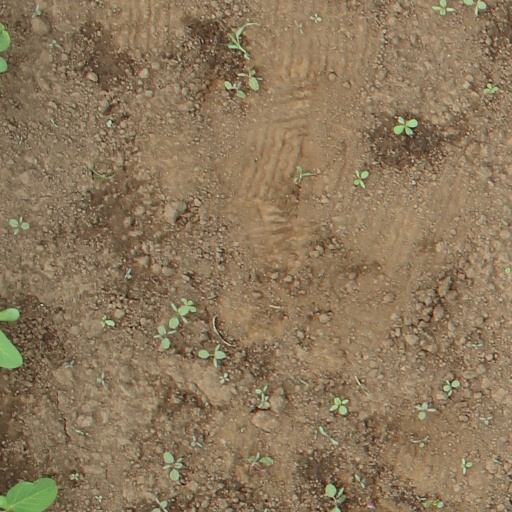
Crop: soybean